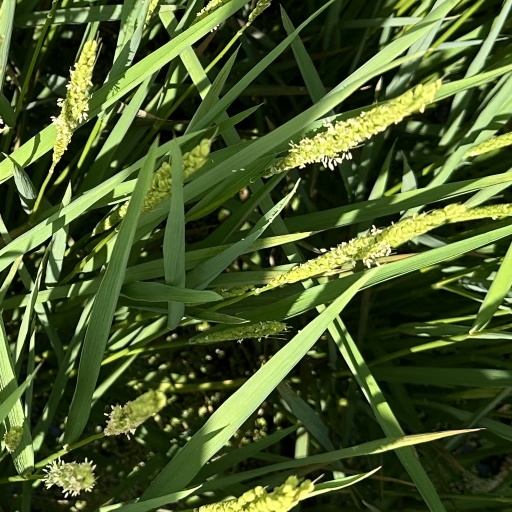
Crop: rice